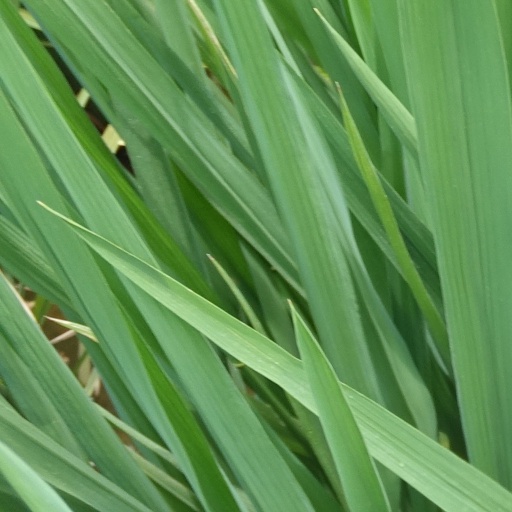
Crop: rice